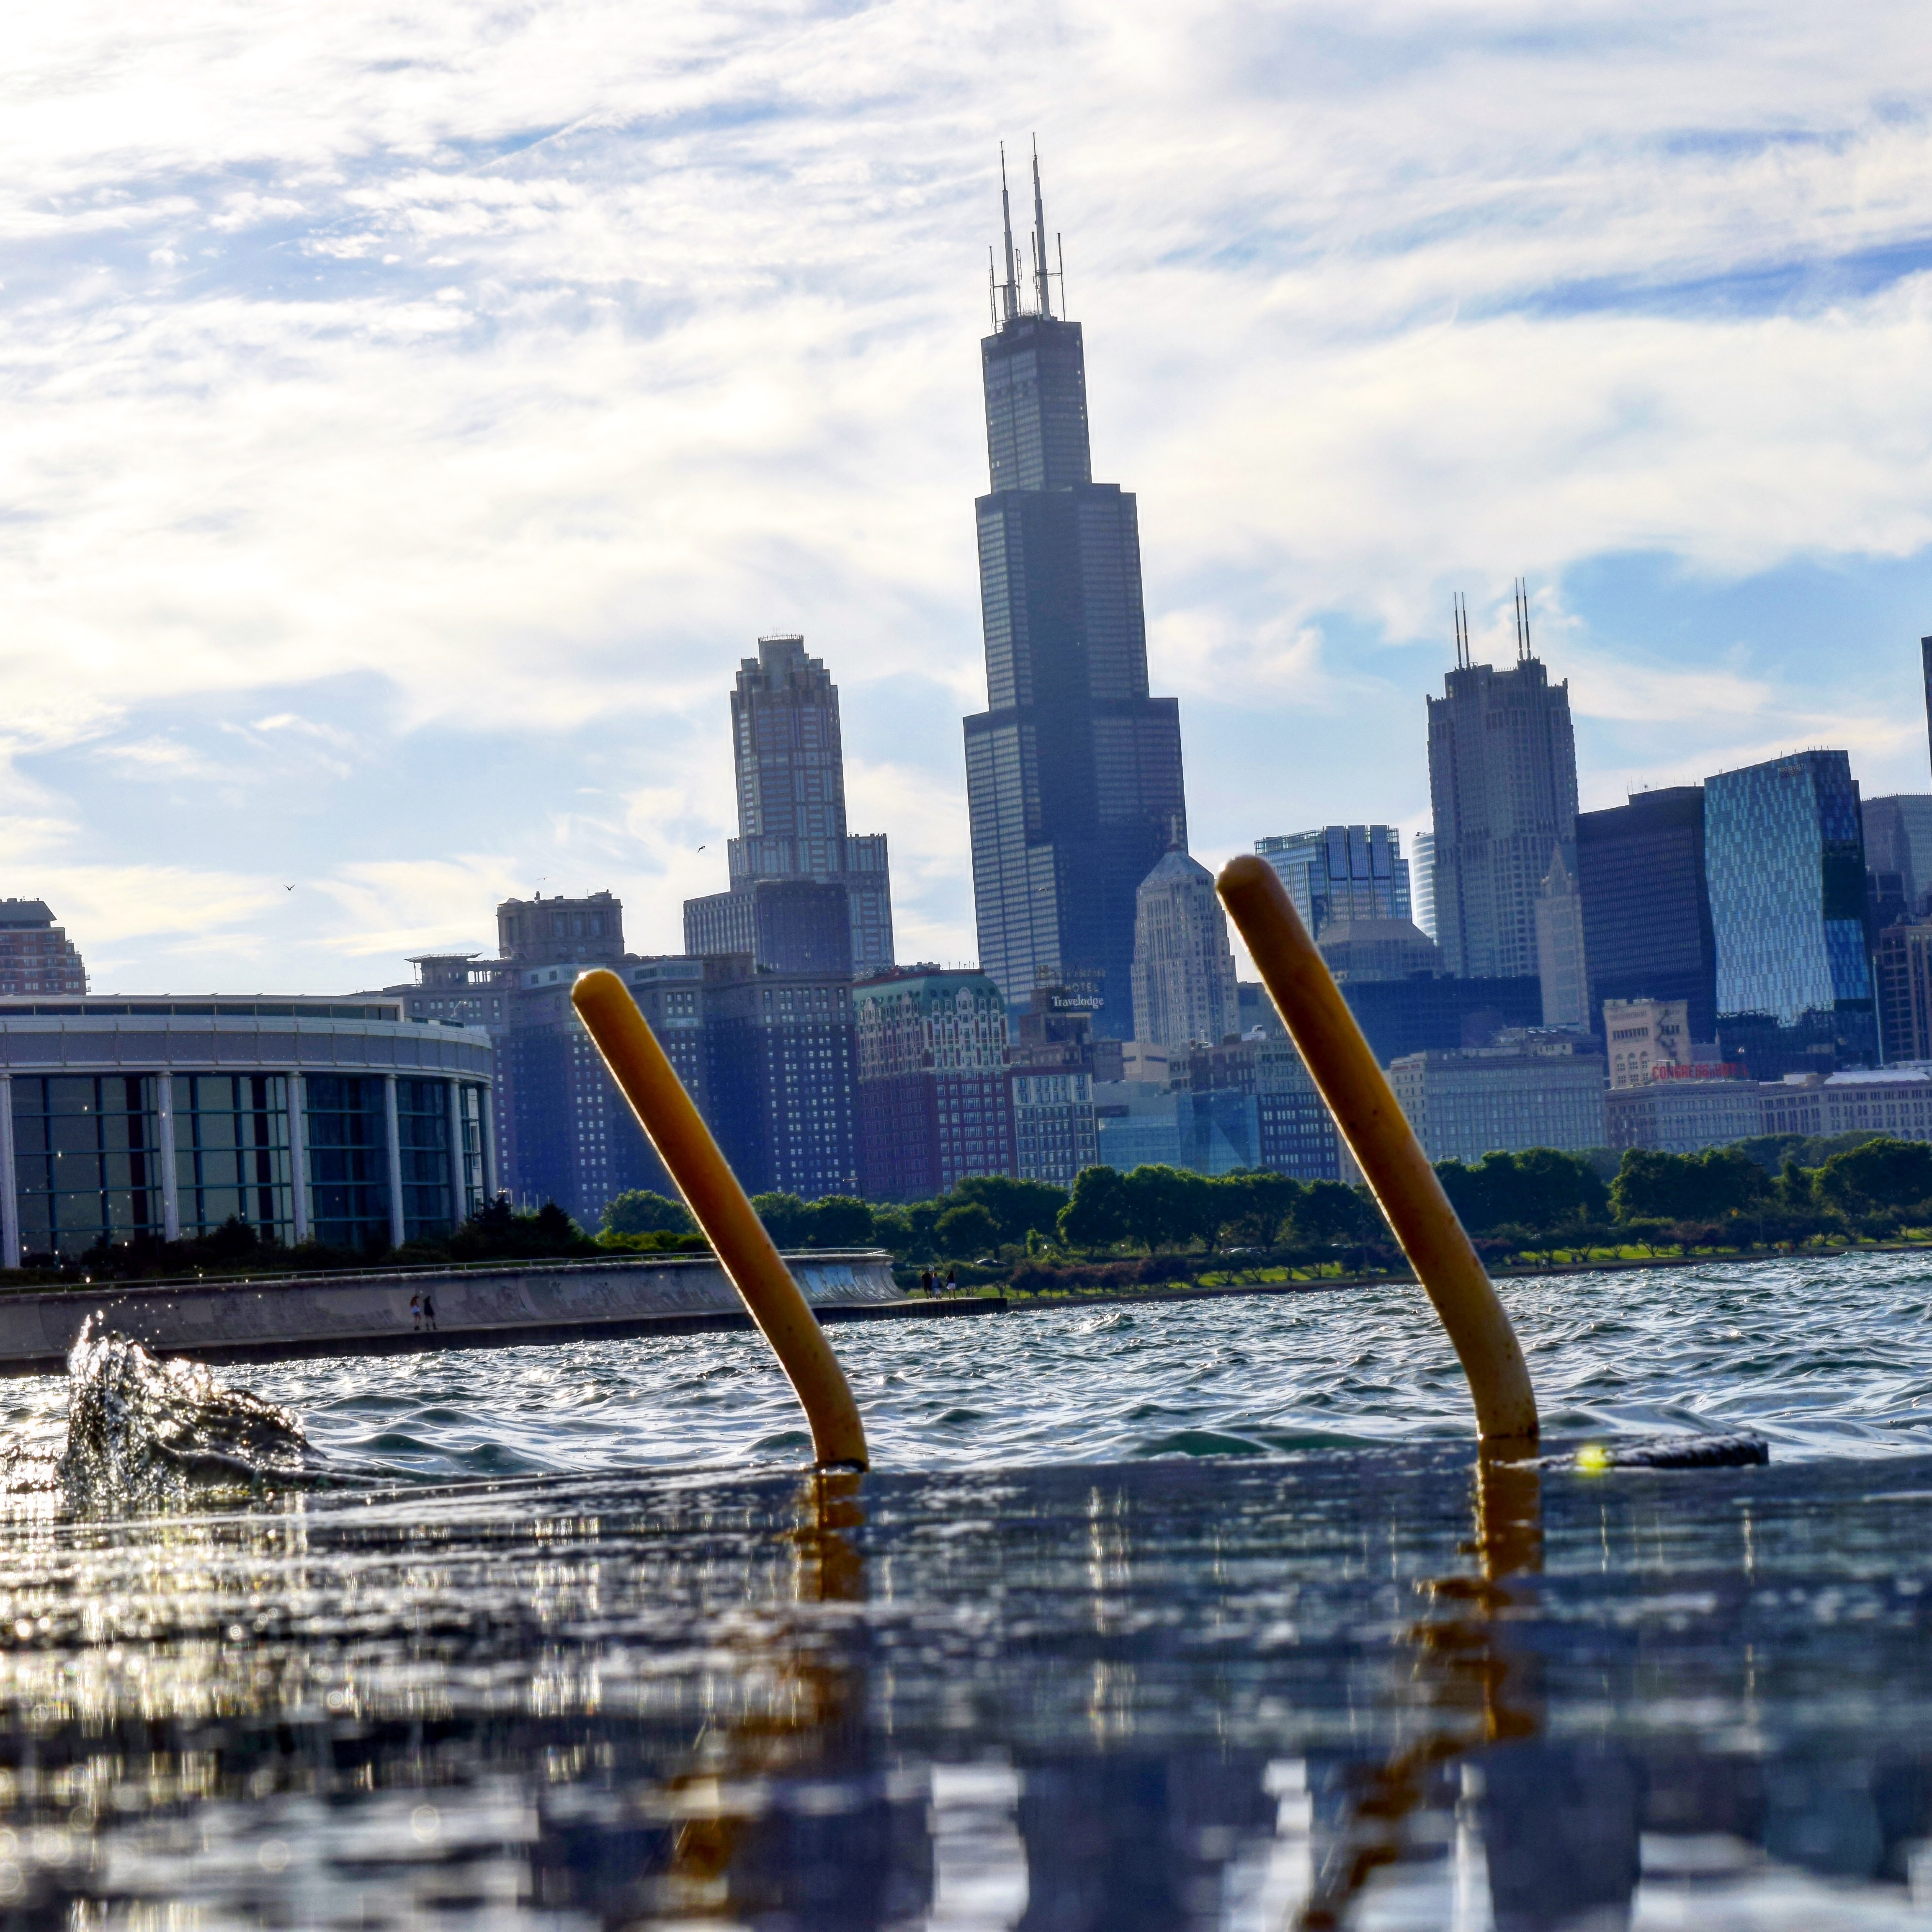
sea, coast, water, horizon, snow, winter, cloud, sky, skyline, morning, city, skyscraper, river, cityscape, downtown, evening, reflection, vehicle, tower, landmark, harbor, urban area, human settlement, atmosphere of earth